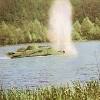
Label: BTR